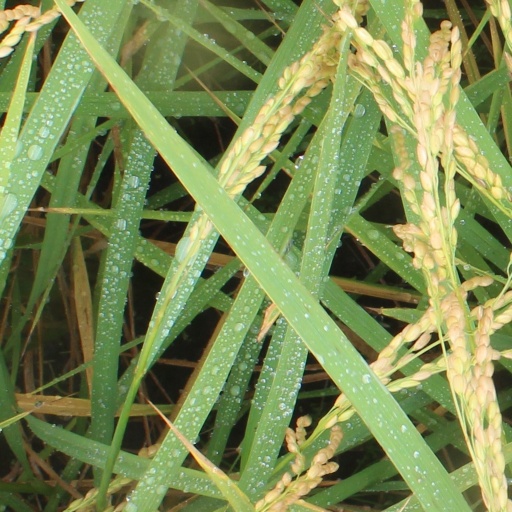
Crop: rice